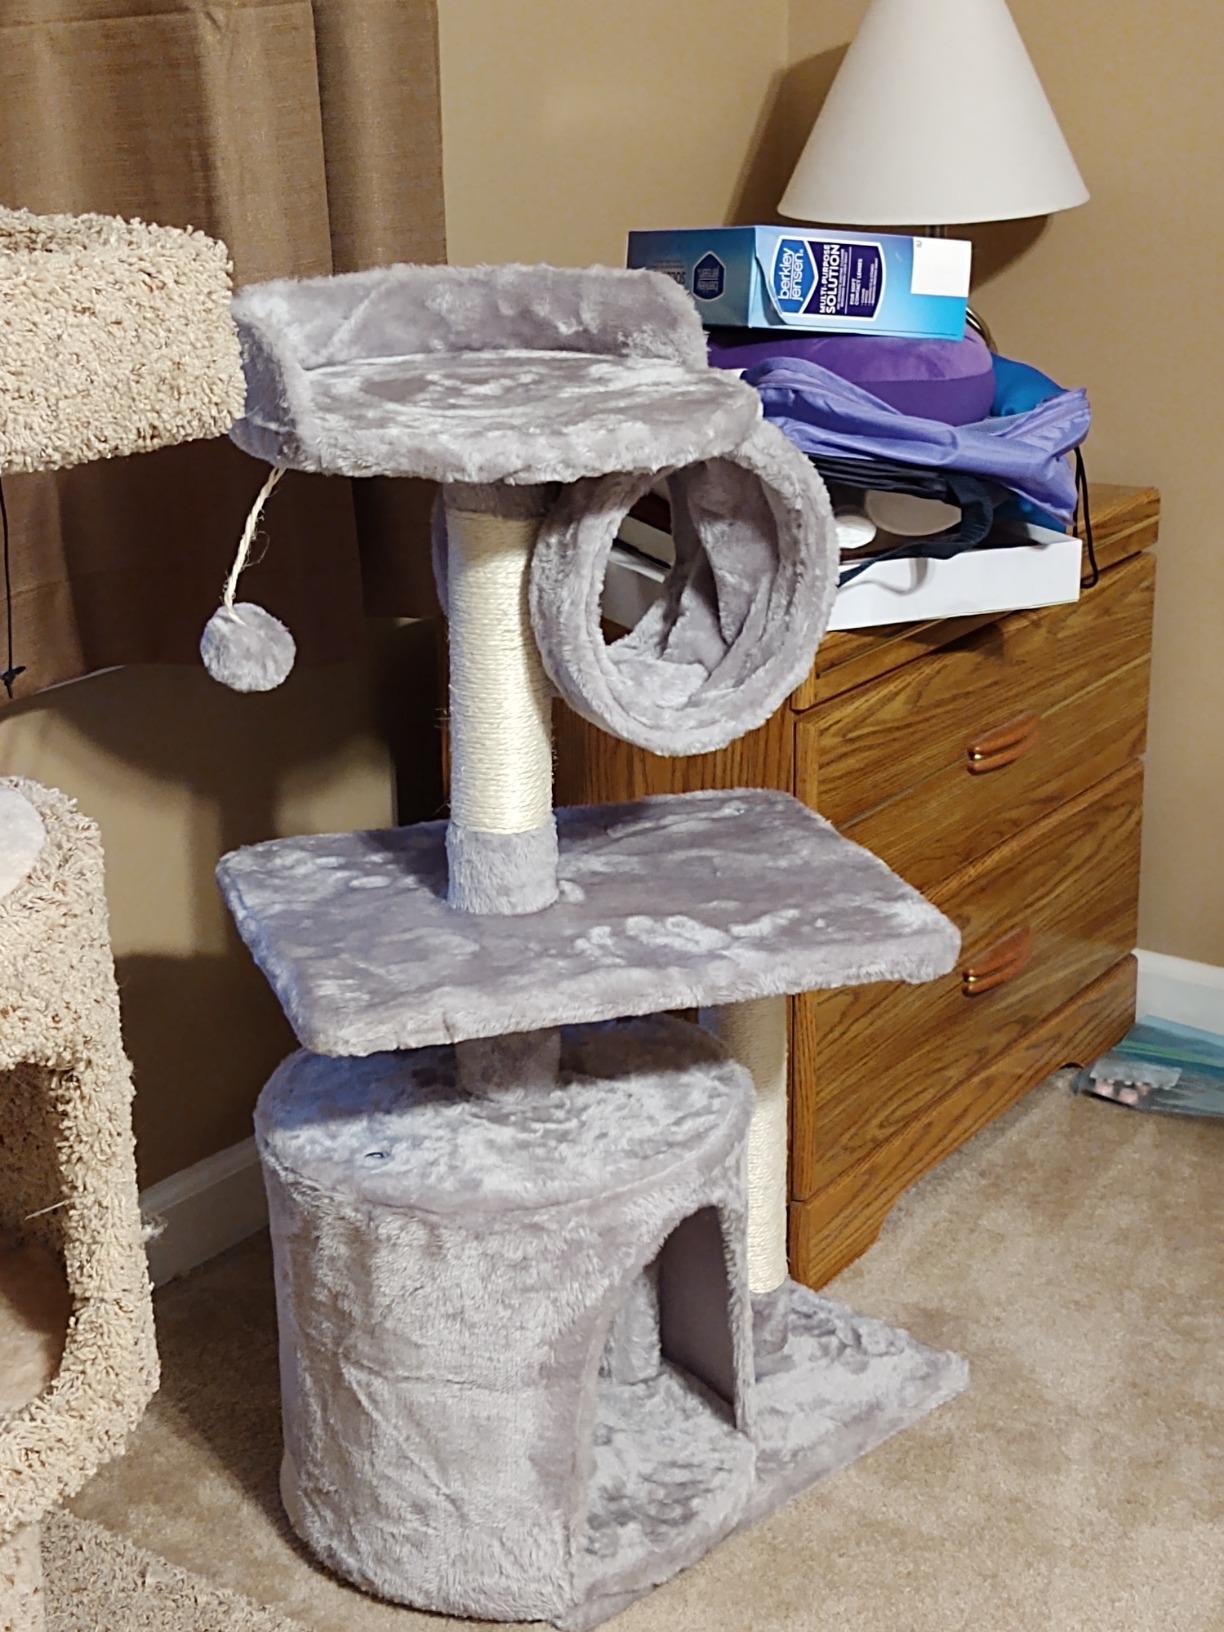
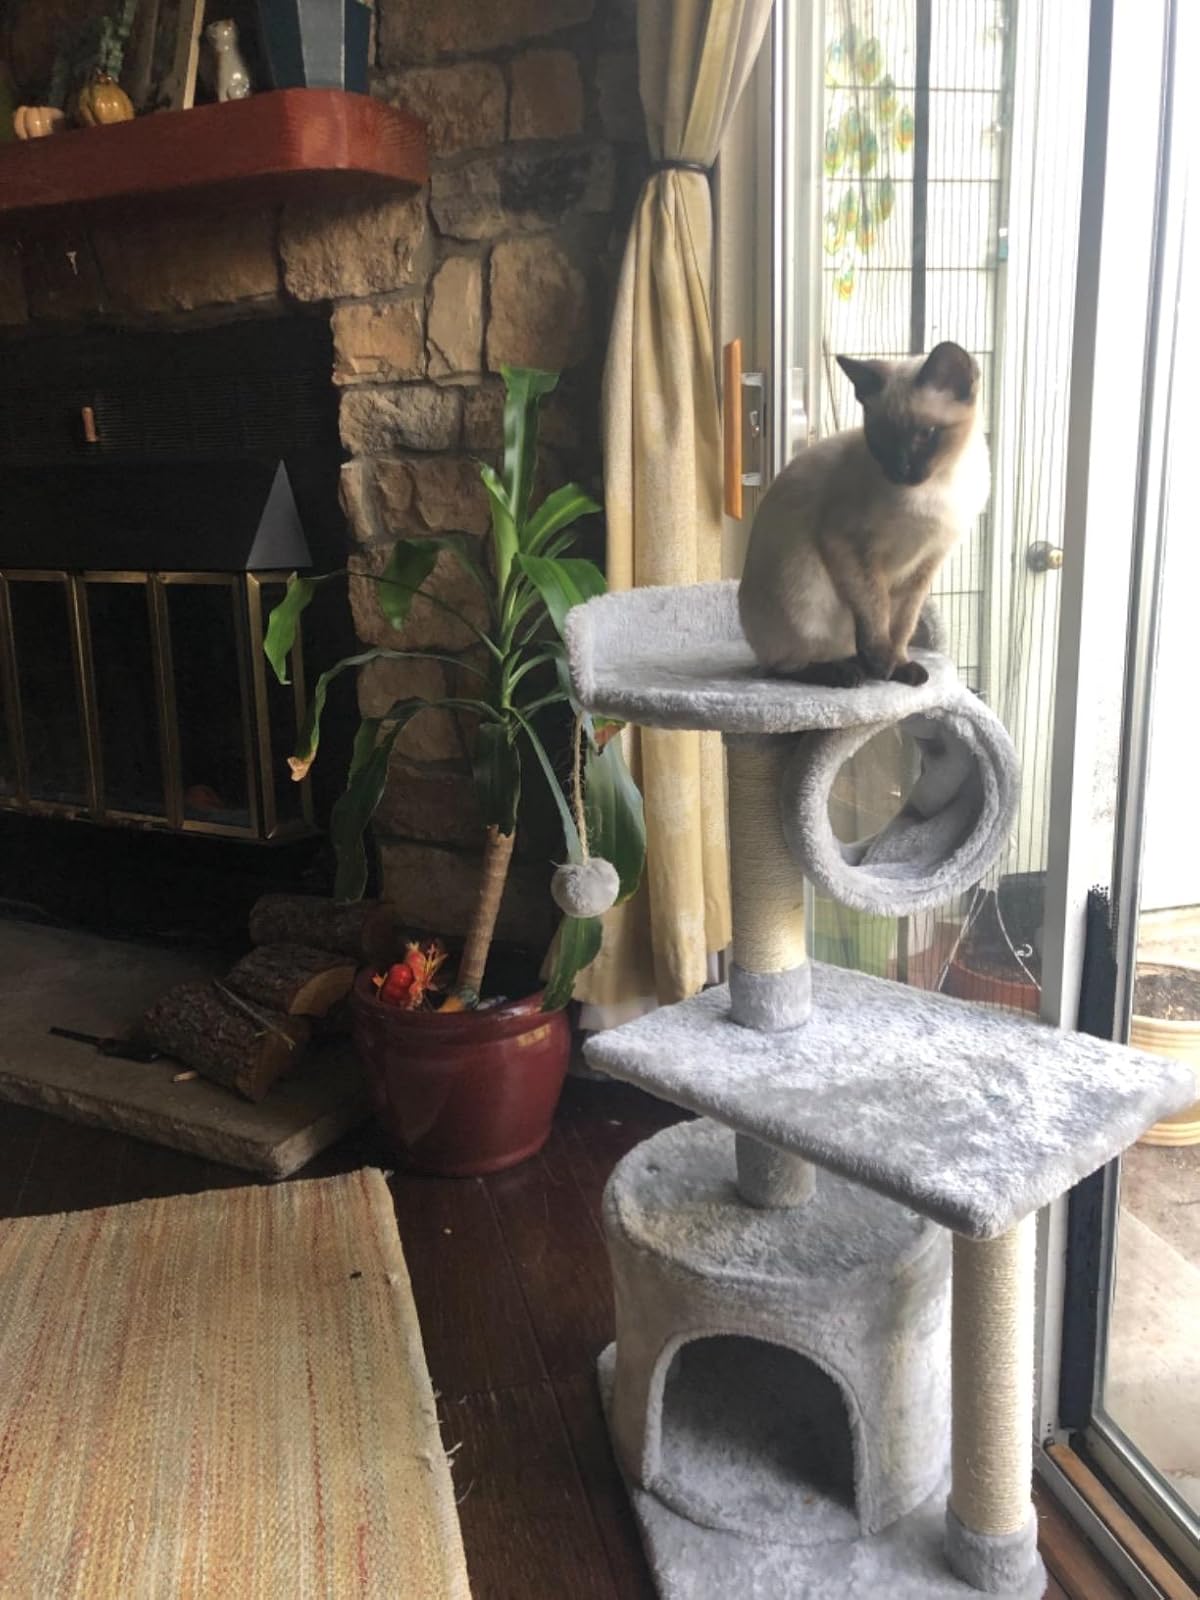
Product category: items_cat tree
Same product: yes